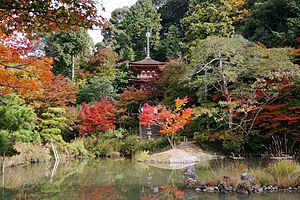
Jōruri-ji est un temple bouddhique de l'école de la Terre pure pourvu d'un jardin japonais historique situé dans la ville de Kizugawa, préfecture de Kyoto au Japon. C'est un des seuls exemples encore existants d'un « jardin du paradis » du début de l'époque de Heian. La pagode à trois étages, le bâtiment principal, le groupe de neuf statues d'Amida Nyorai assis et le groupe des quatre rois célestes sont désignés biens culturels importants et trésors nationaux du Japon.